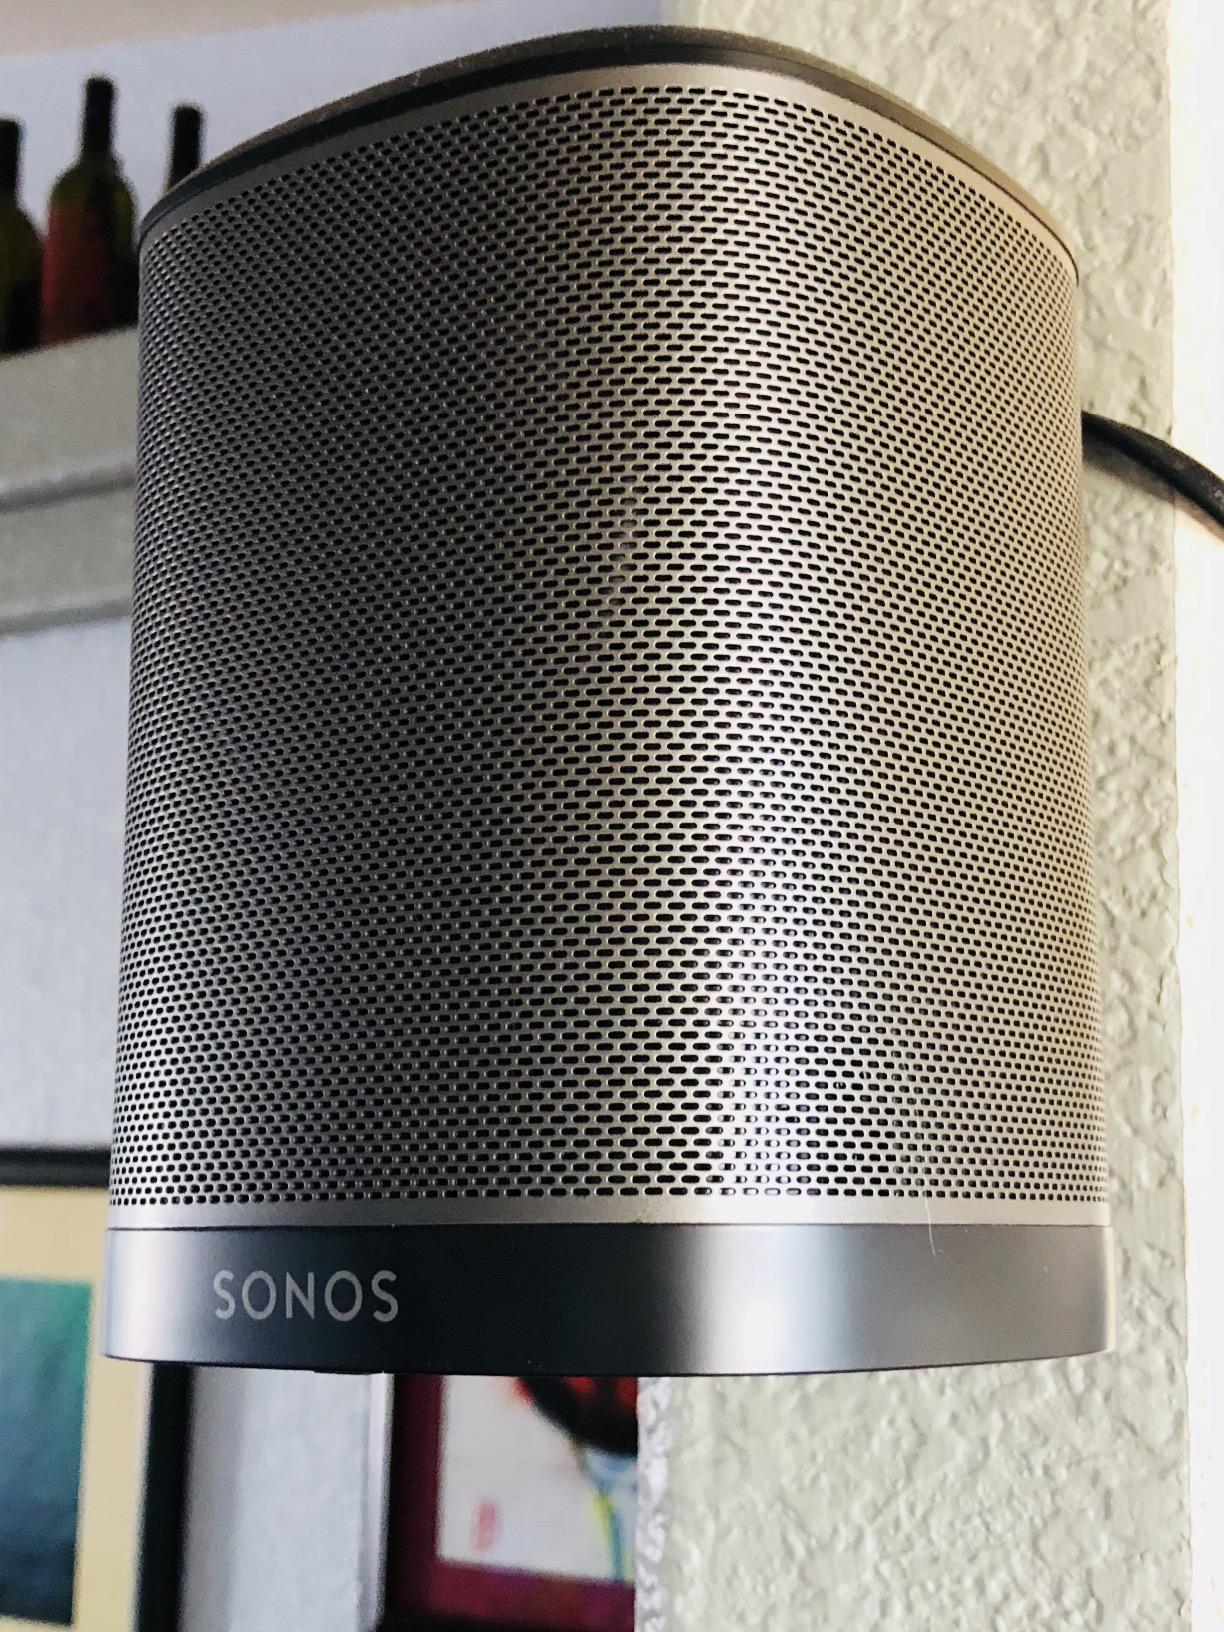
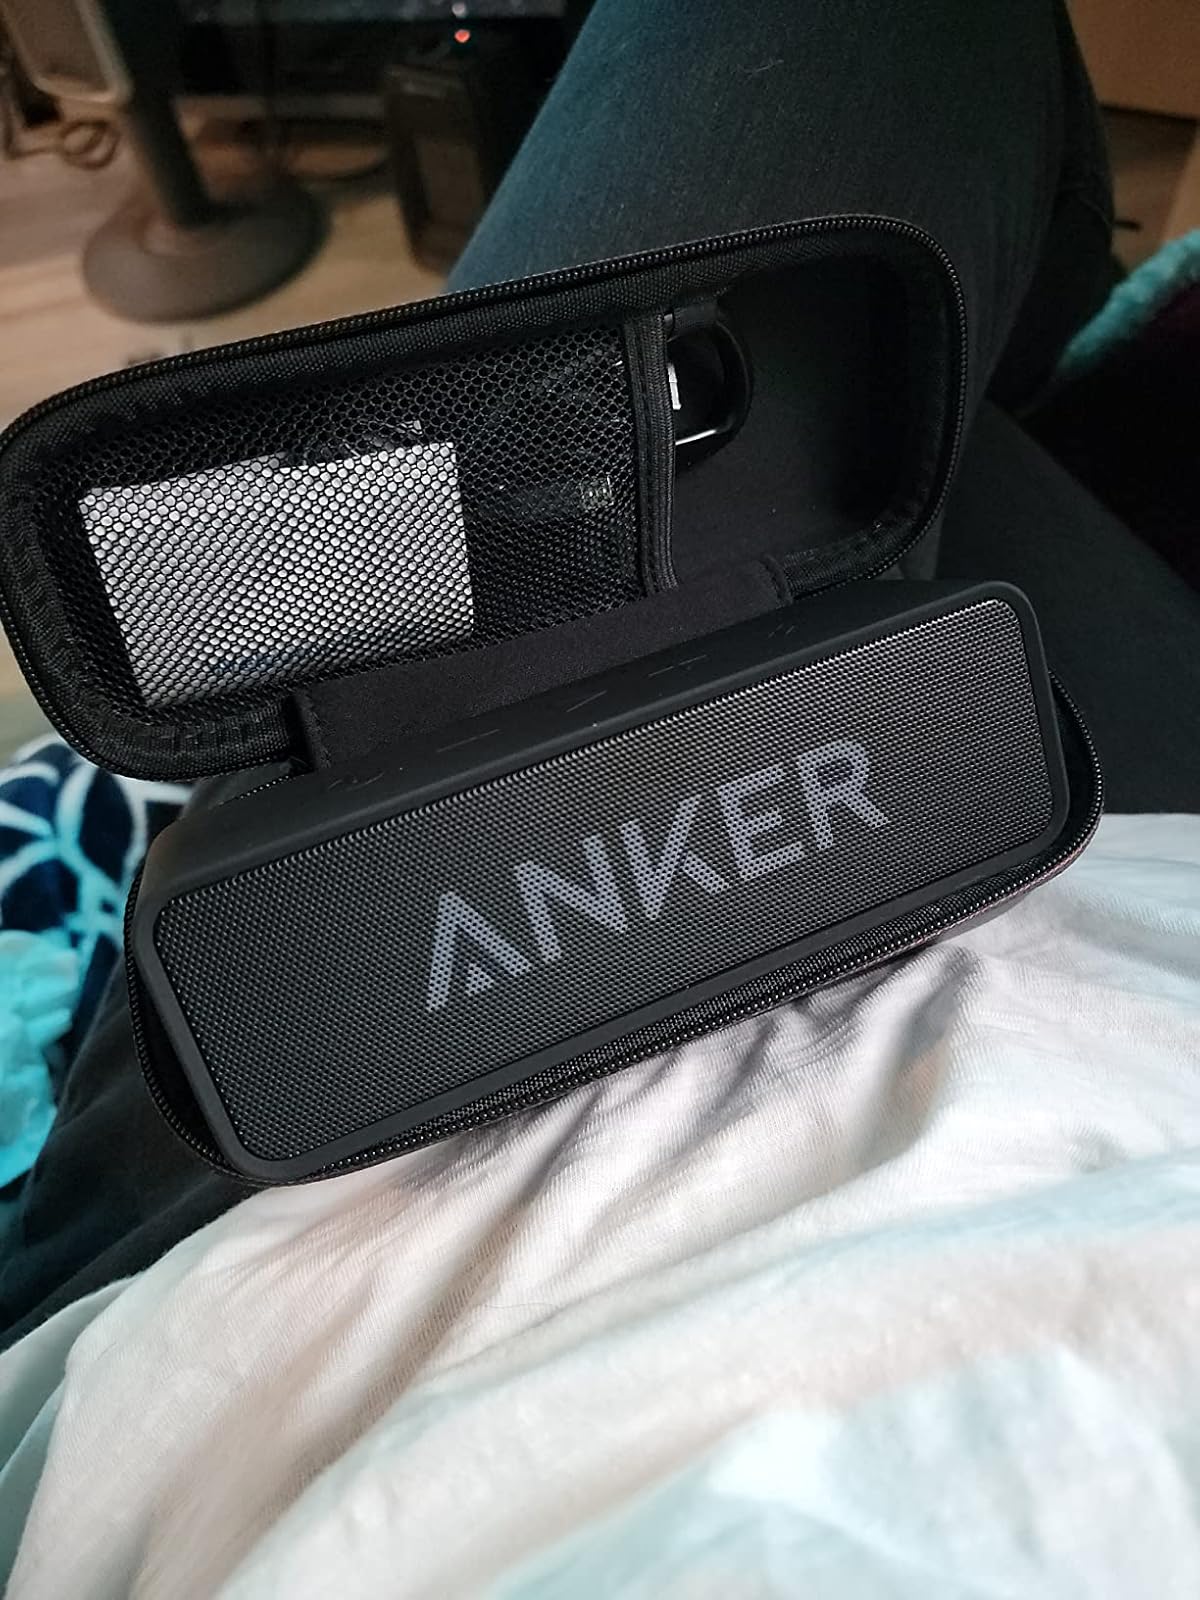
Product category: speaker
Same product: no